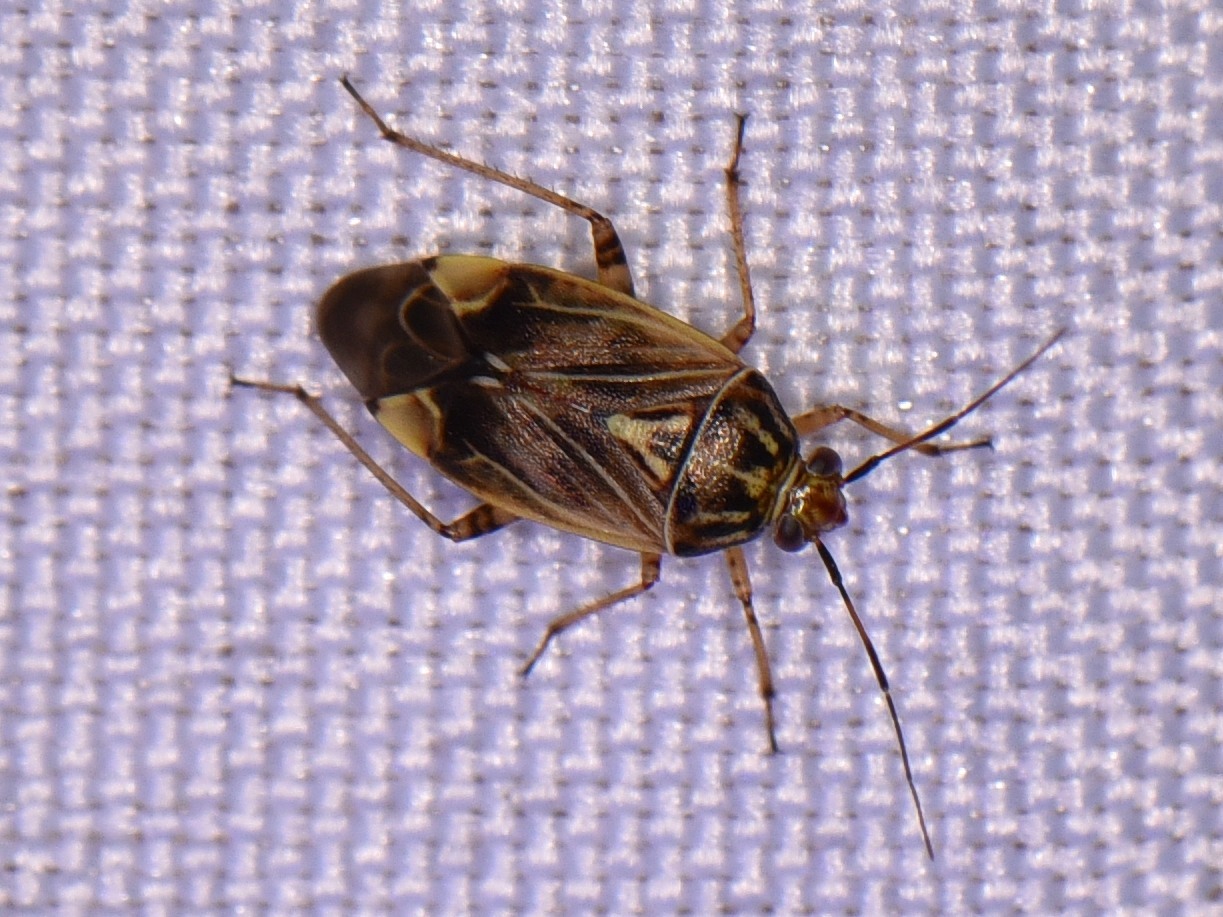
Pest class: lygus_bug